Walking with...

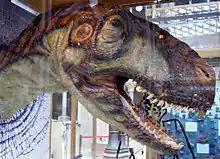
Puppet head of the dinosaur "Eustreptospondylus", used in "Walking with Dinosaurs" (1999)

"Walking with Dinosaurs" was devised by the then BBC-employed science television producer Tim Haines in 1996. Inspired by the 1993 film "Jurassic Park", Haines envisioned a more science-based documentary programme using the same techniques as "Jurassic Park" to bring dinosaurs to life. Though such a series was initially feared to be far too expensive to produce, particularly considering the production costs of "Jurassic Park", Haines managed to bring down the costs through working with the award-winning UK-based graphics company Framestore. It was only after the production of a six-minute pilot episode in 1997 that Haines managed to secure funding for the series; "Walking with Dinosaurs" was funded by the BBC, BBC Worldwide and the Discovery Channel, alongside major investments from TV Asahi in Japan and ProSieben in Germany."" At a cost of £6.1 million ($9.9 million), "Walking with Dinosaurs" cost over £37,654 ($61,112) per minute to produce, making it the most expensive documentary series per minute ever made. The visual effects of "Walking with Dinosaurs" were done by Framestore and the puppets and animatronics were done by the special effects company Crawley Creatures.